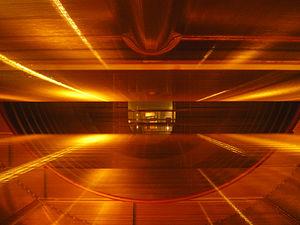
UA1 est l’une des expériences conduites lors du projet Super Proton Synchrotron du CERN de 1981 à 1990. À l’aide des résultats de l’expérience UA2, ce projet a permis la découverte des bosons W et Z ; découverte récompensée par le prix Nobel de physique en 1984.